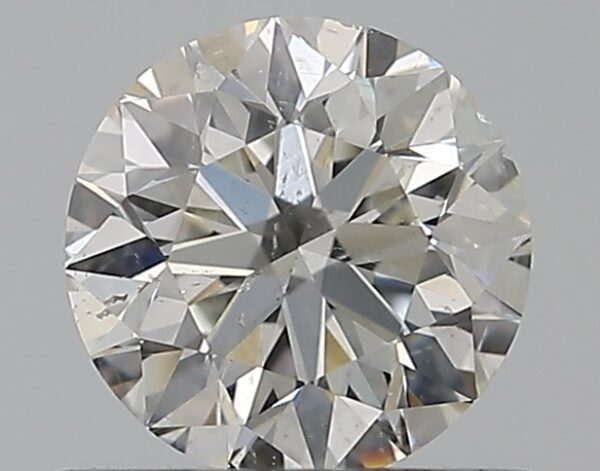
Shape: round
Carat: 0.5
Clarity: SI2
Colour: H
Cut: EX
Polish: EX
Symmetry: EX
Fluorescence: N
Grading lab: GIA
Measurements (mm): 5.04 x 5.07 x 3.17